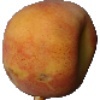
Label: Peach 1